Lord Ashburton (ship)

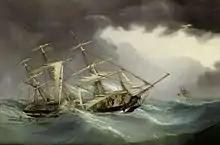
"The full-rigged "Lord Ashburton" foundering in a hurricane off Grand Manan Island, New Brunswick, 19th January 1857" by Joseph Heard (1799-1859)

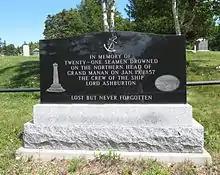
Monument erected in 2011

The "Lord Ashburton" left Toulon on 17 November 1856 in ballast, heading for the port of Saint John, New Brunswick. The ship carried a crew of 28 in addition to the captain, Ewen Clarke Crerar of Pictou, Nova Scotia. She reached Cape Sable Island at the southern tip of Nova Scotia on 25 December and entered the Bay of Fundy, but bad weather impeded her progress toward Saint John.